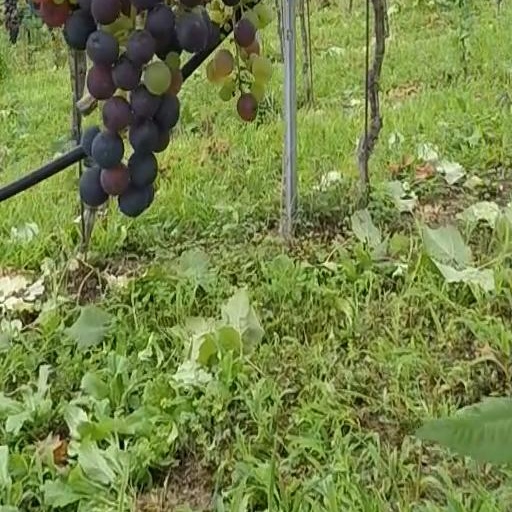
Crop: grape